Outside In (organization)

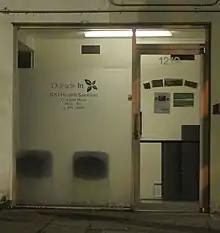

Outside In is a medical and youth service nonprofit organization in Portland, Oregon, United States that provides primary care and "wraparound services" for low income and homeless clients. It also has several other programs such as needle exchange program for drug users, and eligibility restricted tattoo removal service. The needle exchange has been the cause of community objection as well as cancellation of insurance policy and donors declining to give. It has reported that in fiscal year 2015–2016, it has given out 988,399 needles which was 20,962 more needles than what was returned. Founded in 1968 to serve youth, the organization has since continued to revise its services to meet the needs of its clients. Its services as described in October 2014 include medical care, mobile medical vans, tattoo removal, housing, education, counseling, and job training.